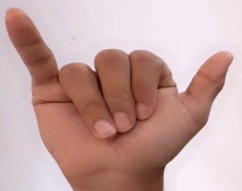
ASL sign: Y